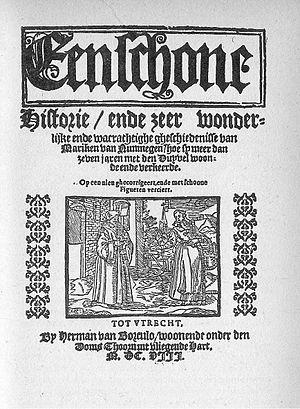
Mariken de Nimègue ou Mariette de Nimègue est une pièce de mystère néerlandaise du XVIᵉ siècle.